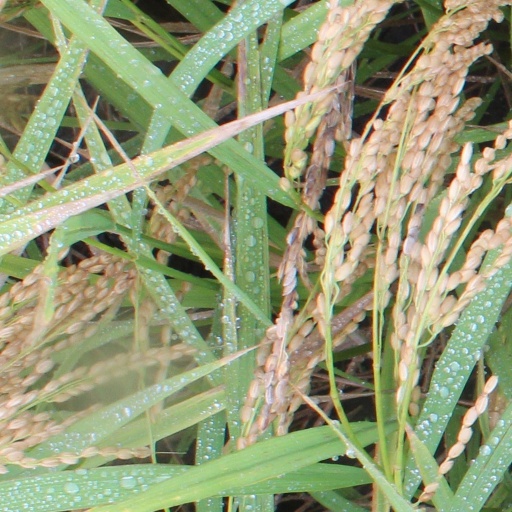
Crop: rice